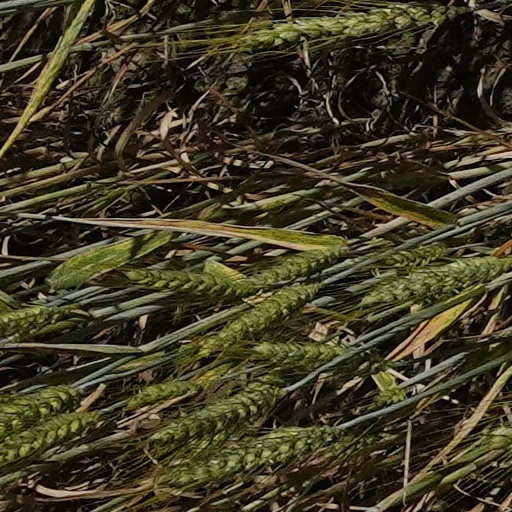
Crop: wheat